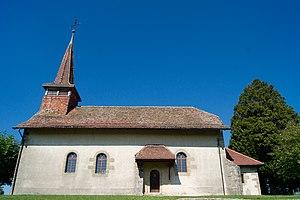
Chapelle à Bottens, canton de Vaud, Suisse.